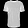
Label: T - shirt / top